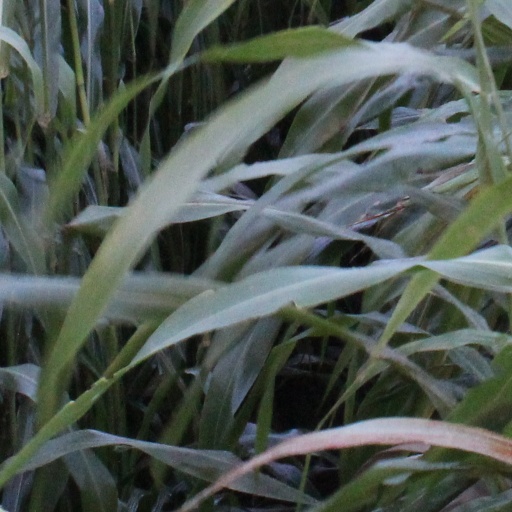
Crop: sorghum